Herne station

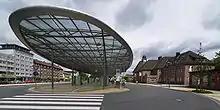
Herne bus station

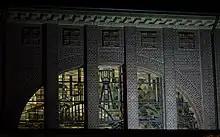
The stained glass window on the eastern side of the concourse

Herne station was opened in the inner city of Herne in the German state of North Rhine-Westphalia in 1847 together with the Cologne-Minden trunk line. It was located between the village of Herne, which had about 1,000 inhabitants, and the moated castle of Schloss Strünkede and was south of the current station on Von-der-Heydt-Strasse. It soon had a connection to the more southerly city of Bochum, which until 14 years later did not have its own station. For this reason the station was called "Herne-Bochum" until 1855.